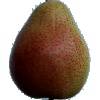
Label: Pear Forelle 1